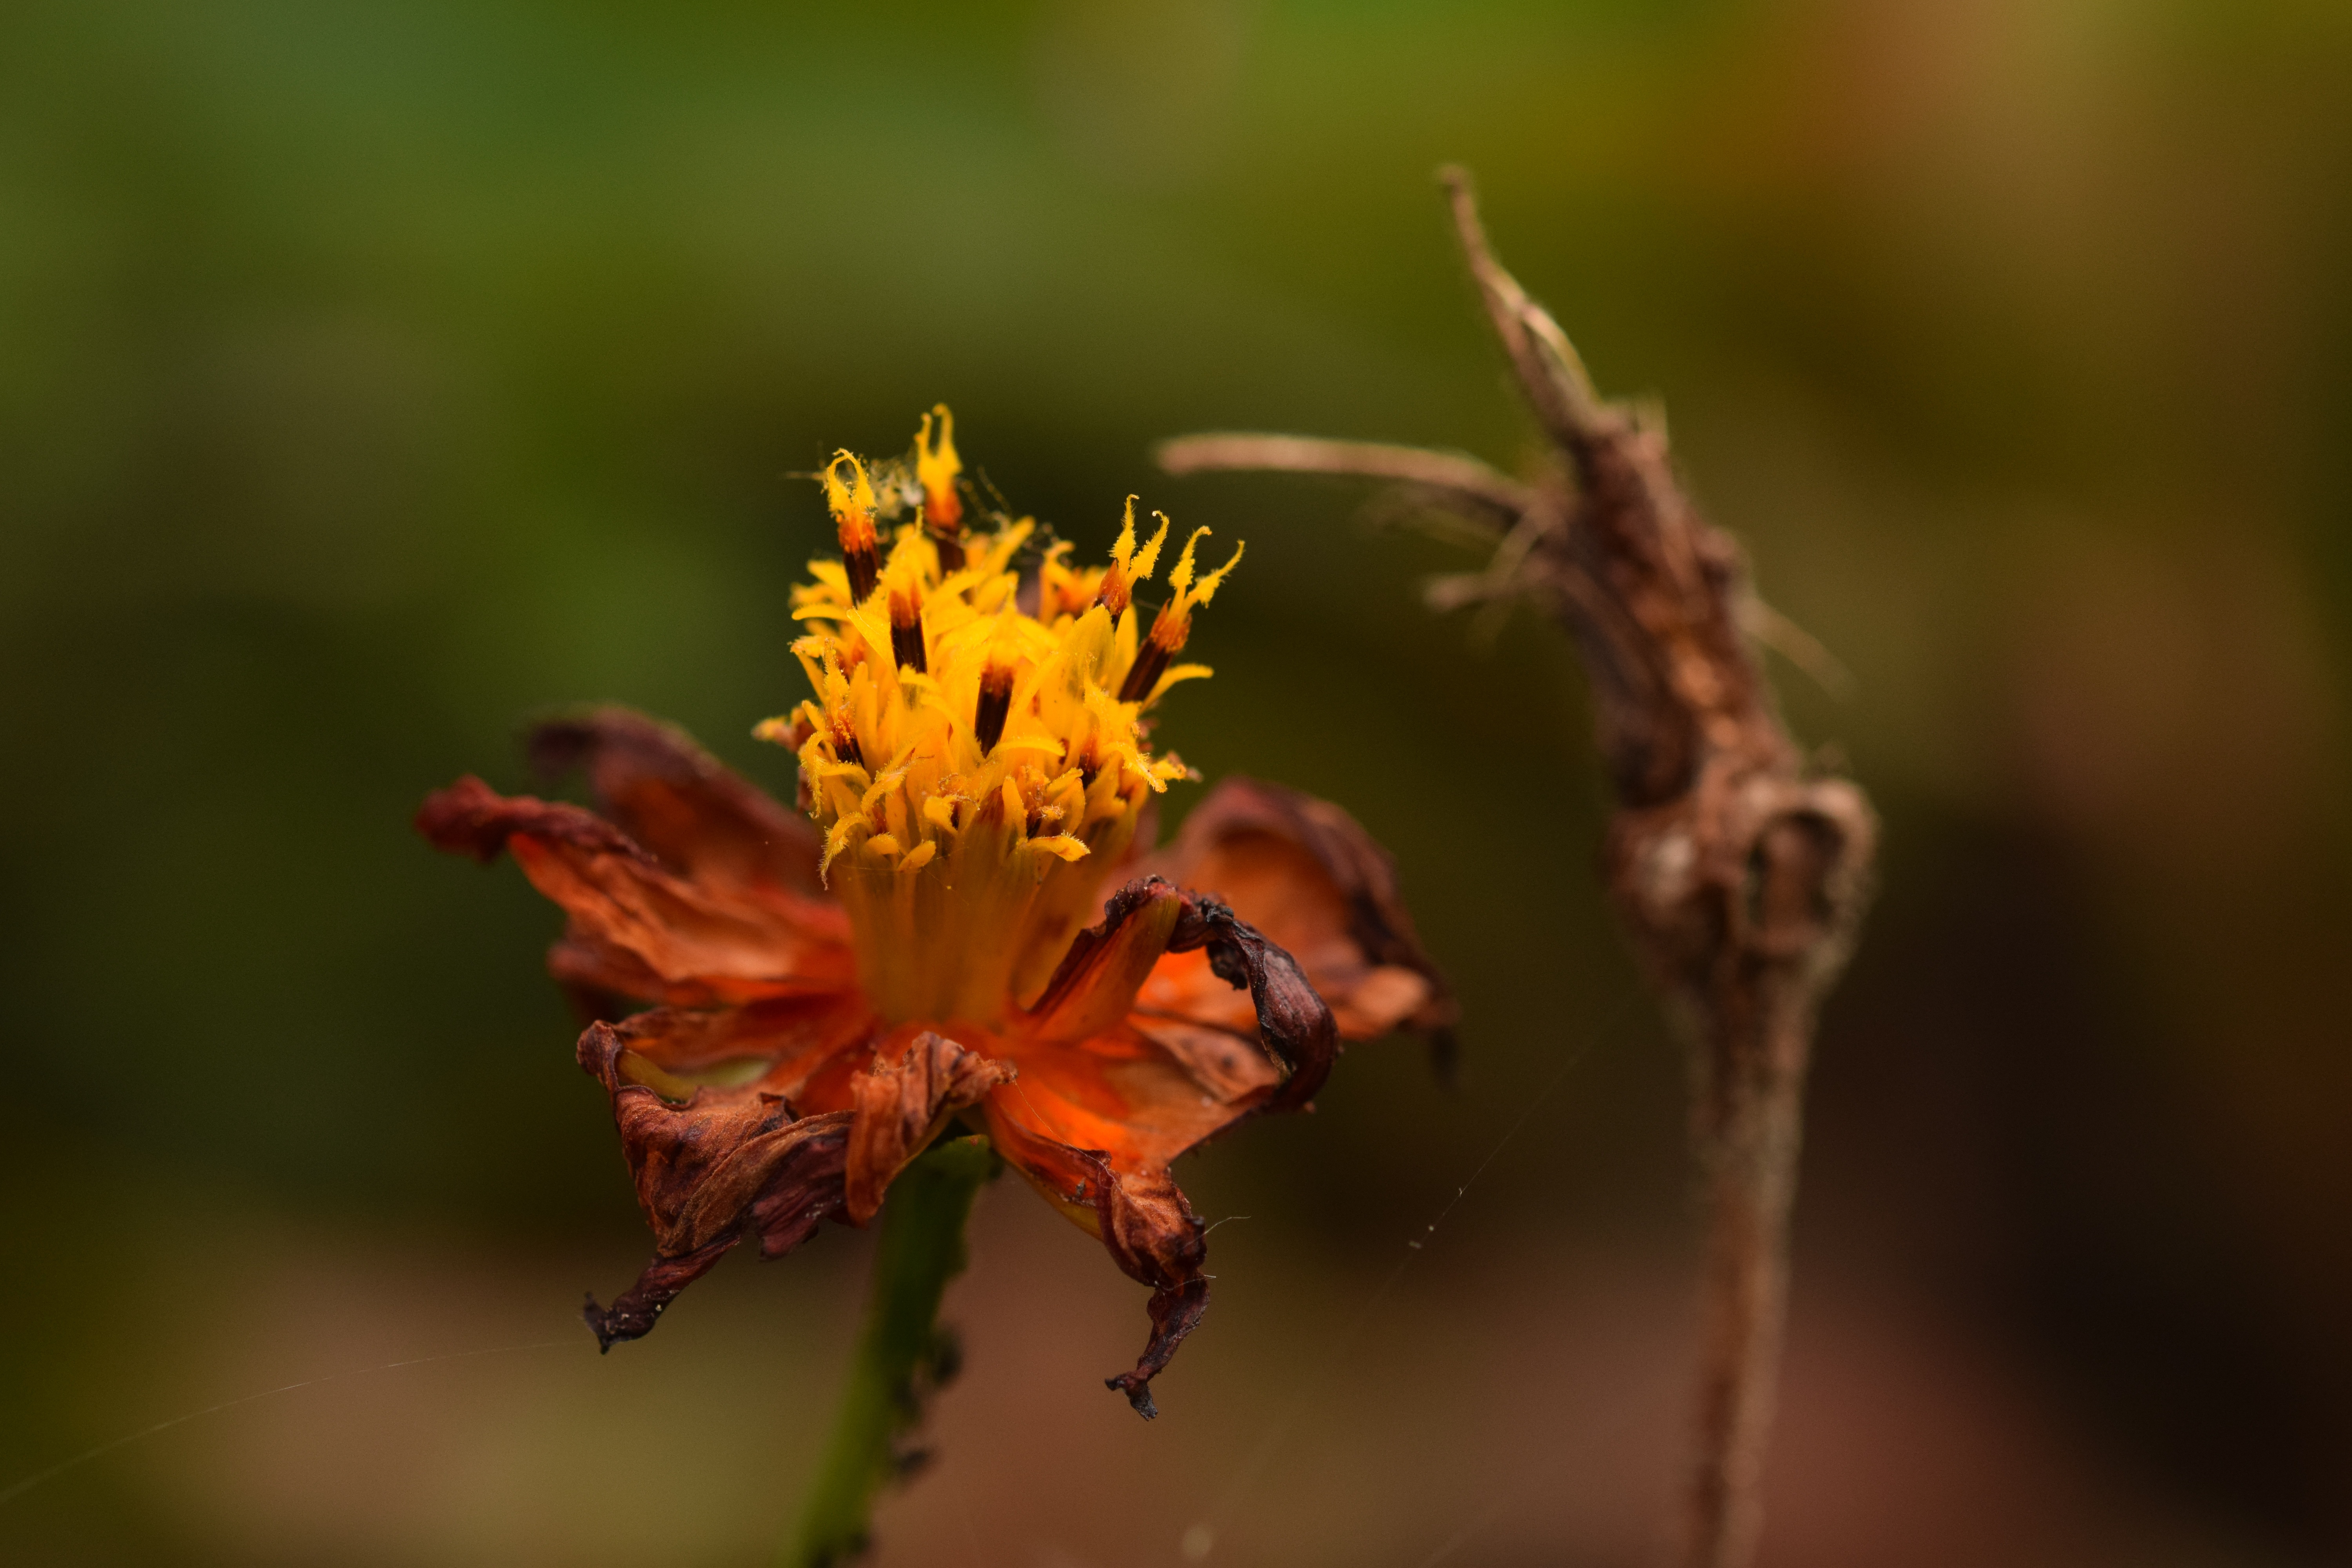
nature, blossom, plant, photography, leaf, flower, petal, wildlife, orange, pollen, insect, autumn, botany, yellow, flora, fauna, invertebrate, wildflower, wilted flower, close up, bee, nectar, macro photography, honey bee, plant stem, membrane winged insect